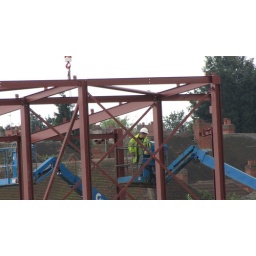
building going up in abbotts street (3)